Nuup Bussii

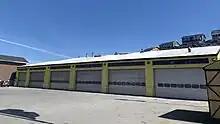
Bus depot at Industrivej, Nuuk

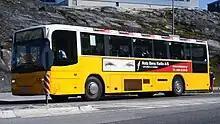
The characteristic yellow bus of Nuup Bussii, on the way from the town centrum to the Nuussuaq district of Nuuk.

Prior to the establishment of public services, the ground transport in the city was operated by private entrepreneurs. The volatility and alleged unreliability of the services prompted the former Nuuk Municipality to regulate the traffic, and establish a public transportation company, overseen by the municipal authorities. Nuup Bussii was then founded on 26 September 1980.